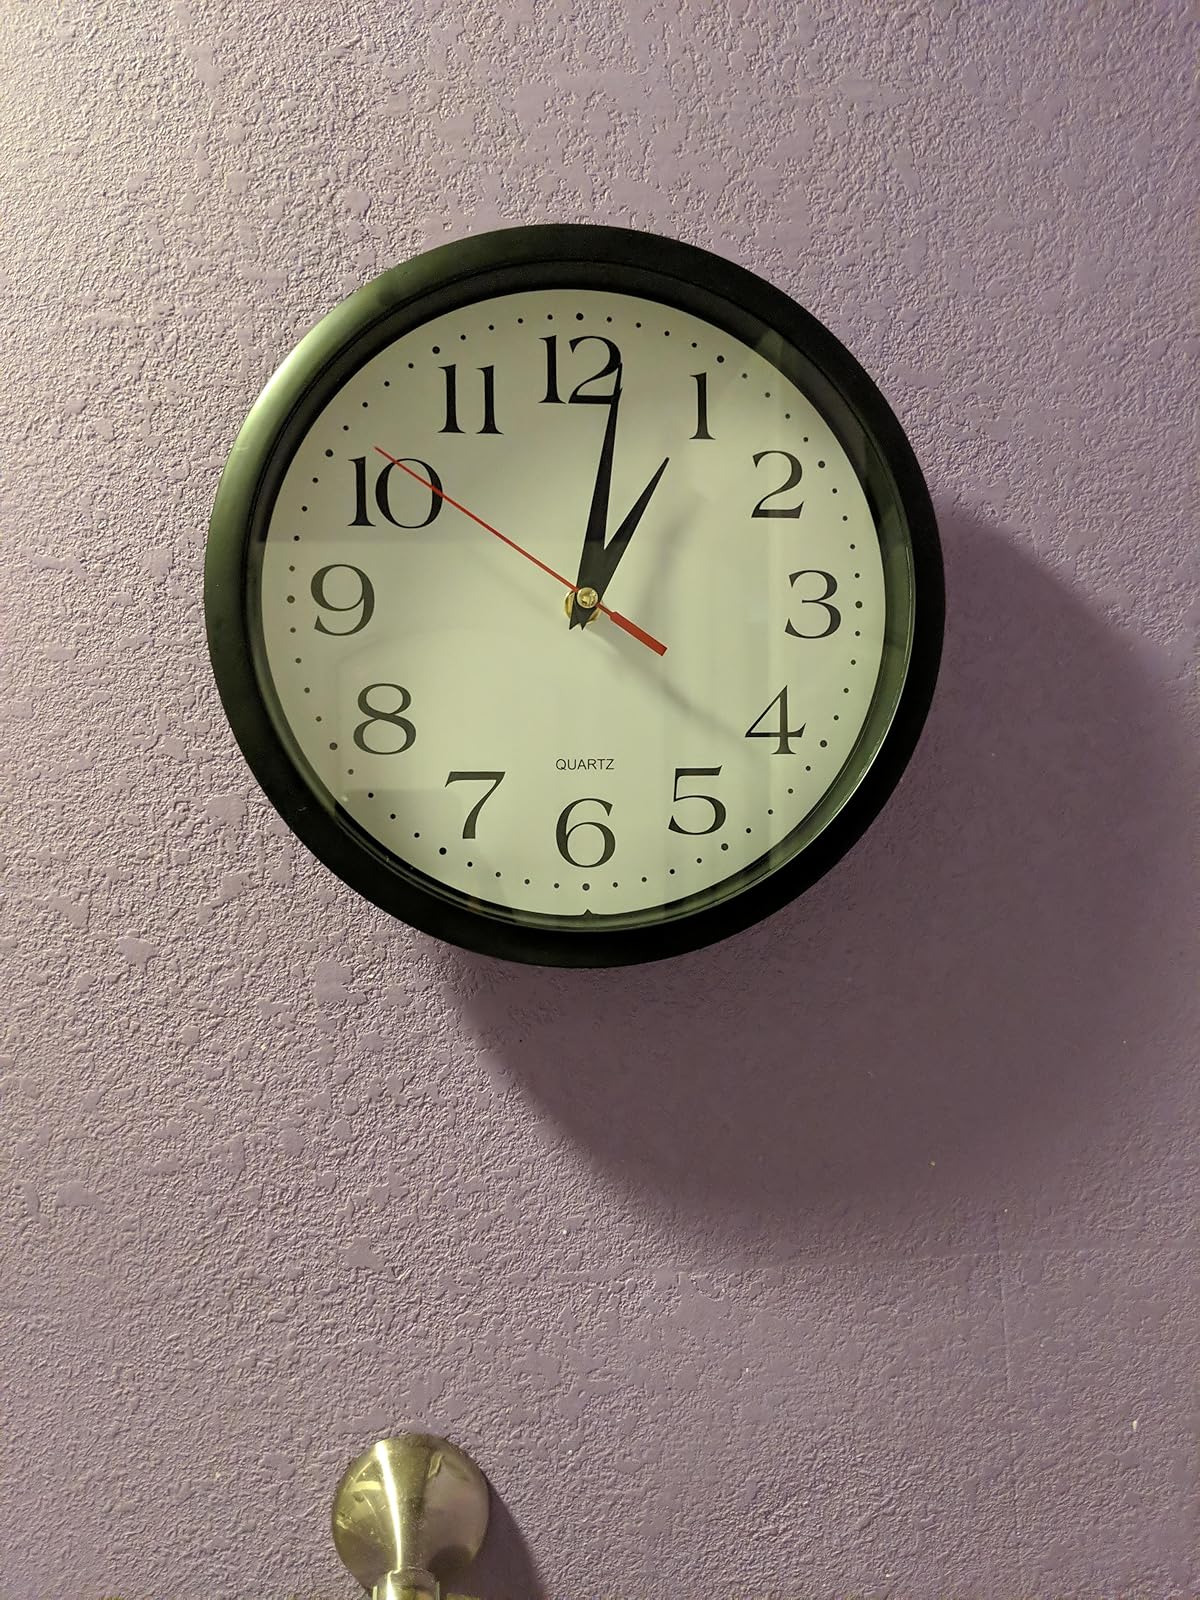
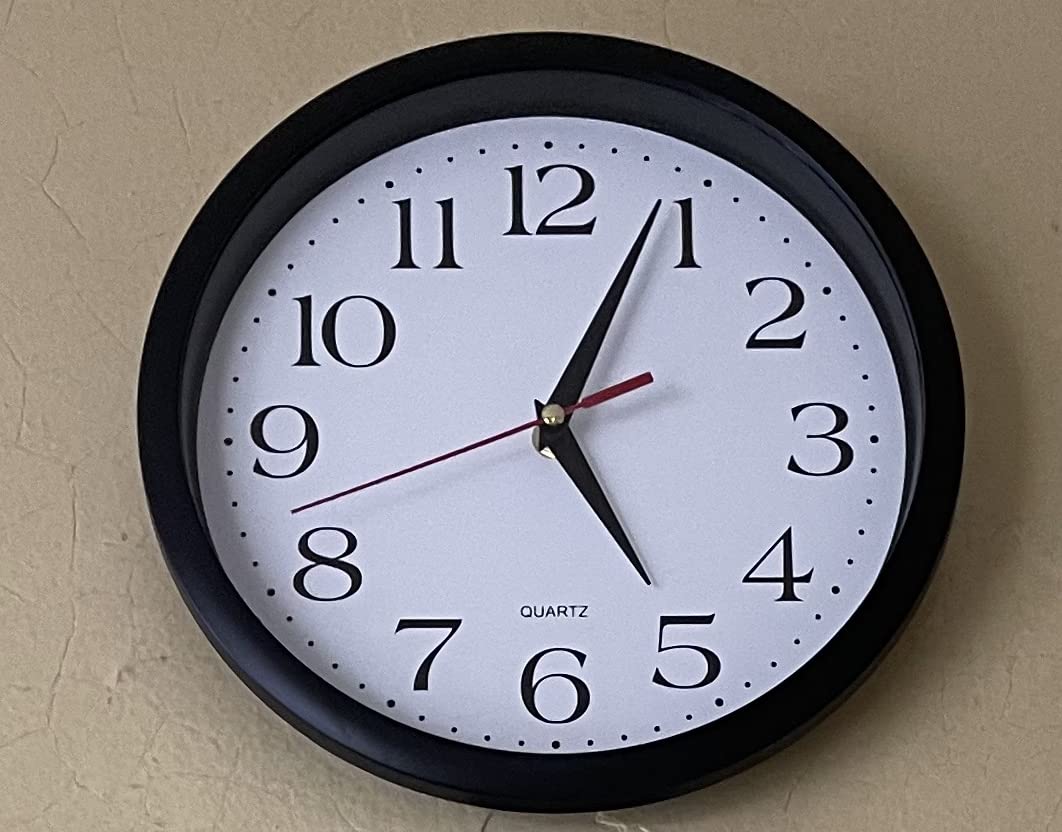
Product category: clock
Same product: yes